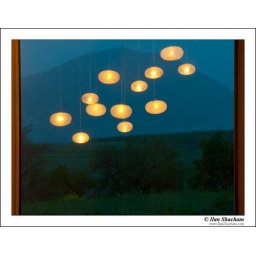
Lights reflecting on a glass door with Mt. Tavor in the background